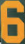
Number: 6